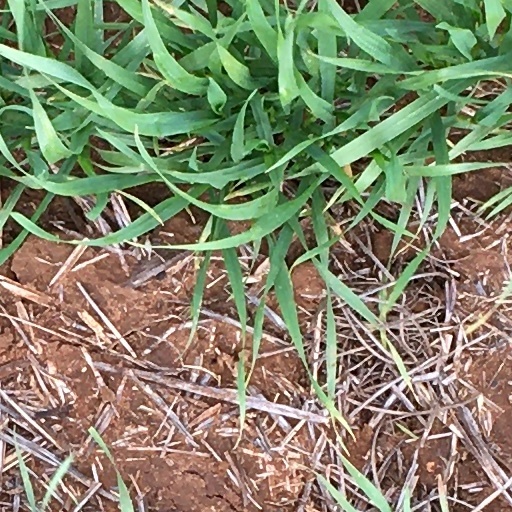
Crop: wheat